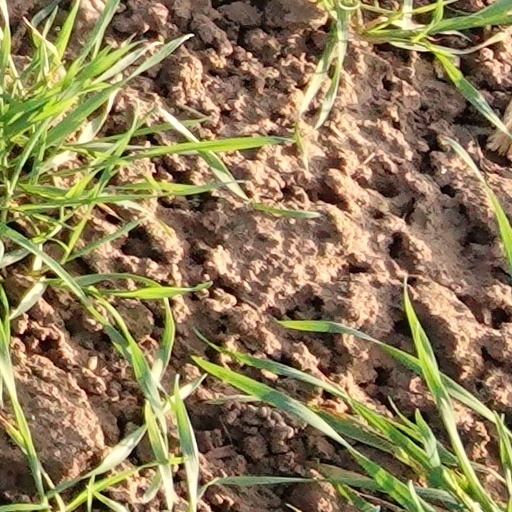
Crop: wheat